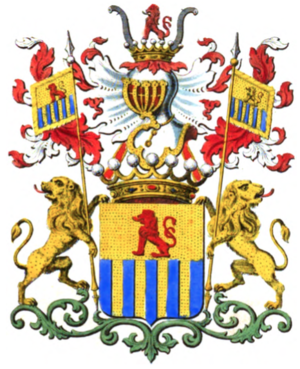
Armoiries de la famille d'Anethan
Cette liste des familles contemporaines de la noblesse belge ne retient que les familles subsistantes faisant partie officiellement de la noblesse belge avec un principe légal de noblesse héréditaire, à l'exclusion des familles de nationalité belge de noblesse non reconnue ou de noblesse étrangère n'ayant pas introduit une requête d'incorporation dans la noblesse auprès de S.M. le roi des Belges.